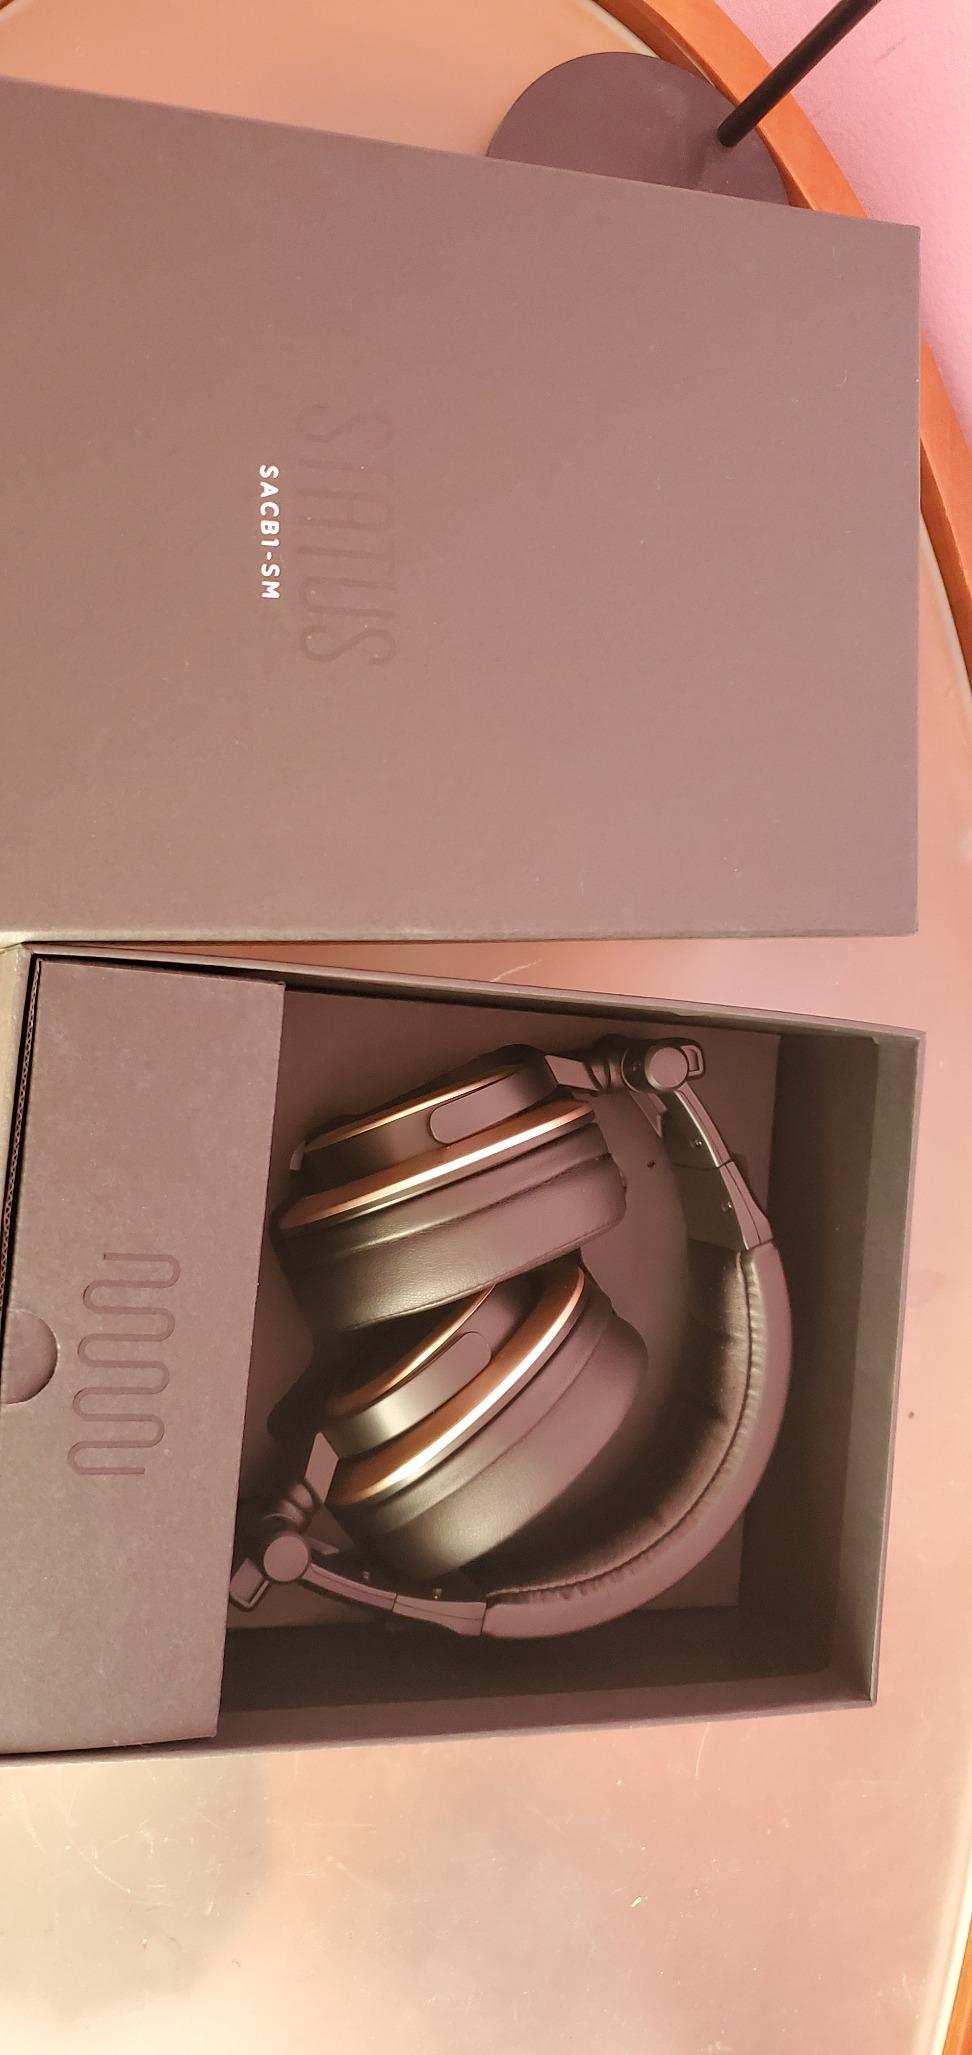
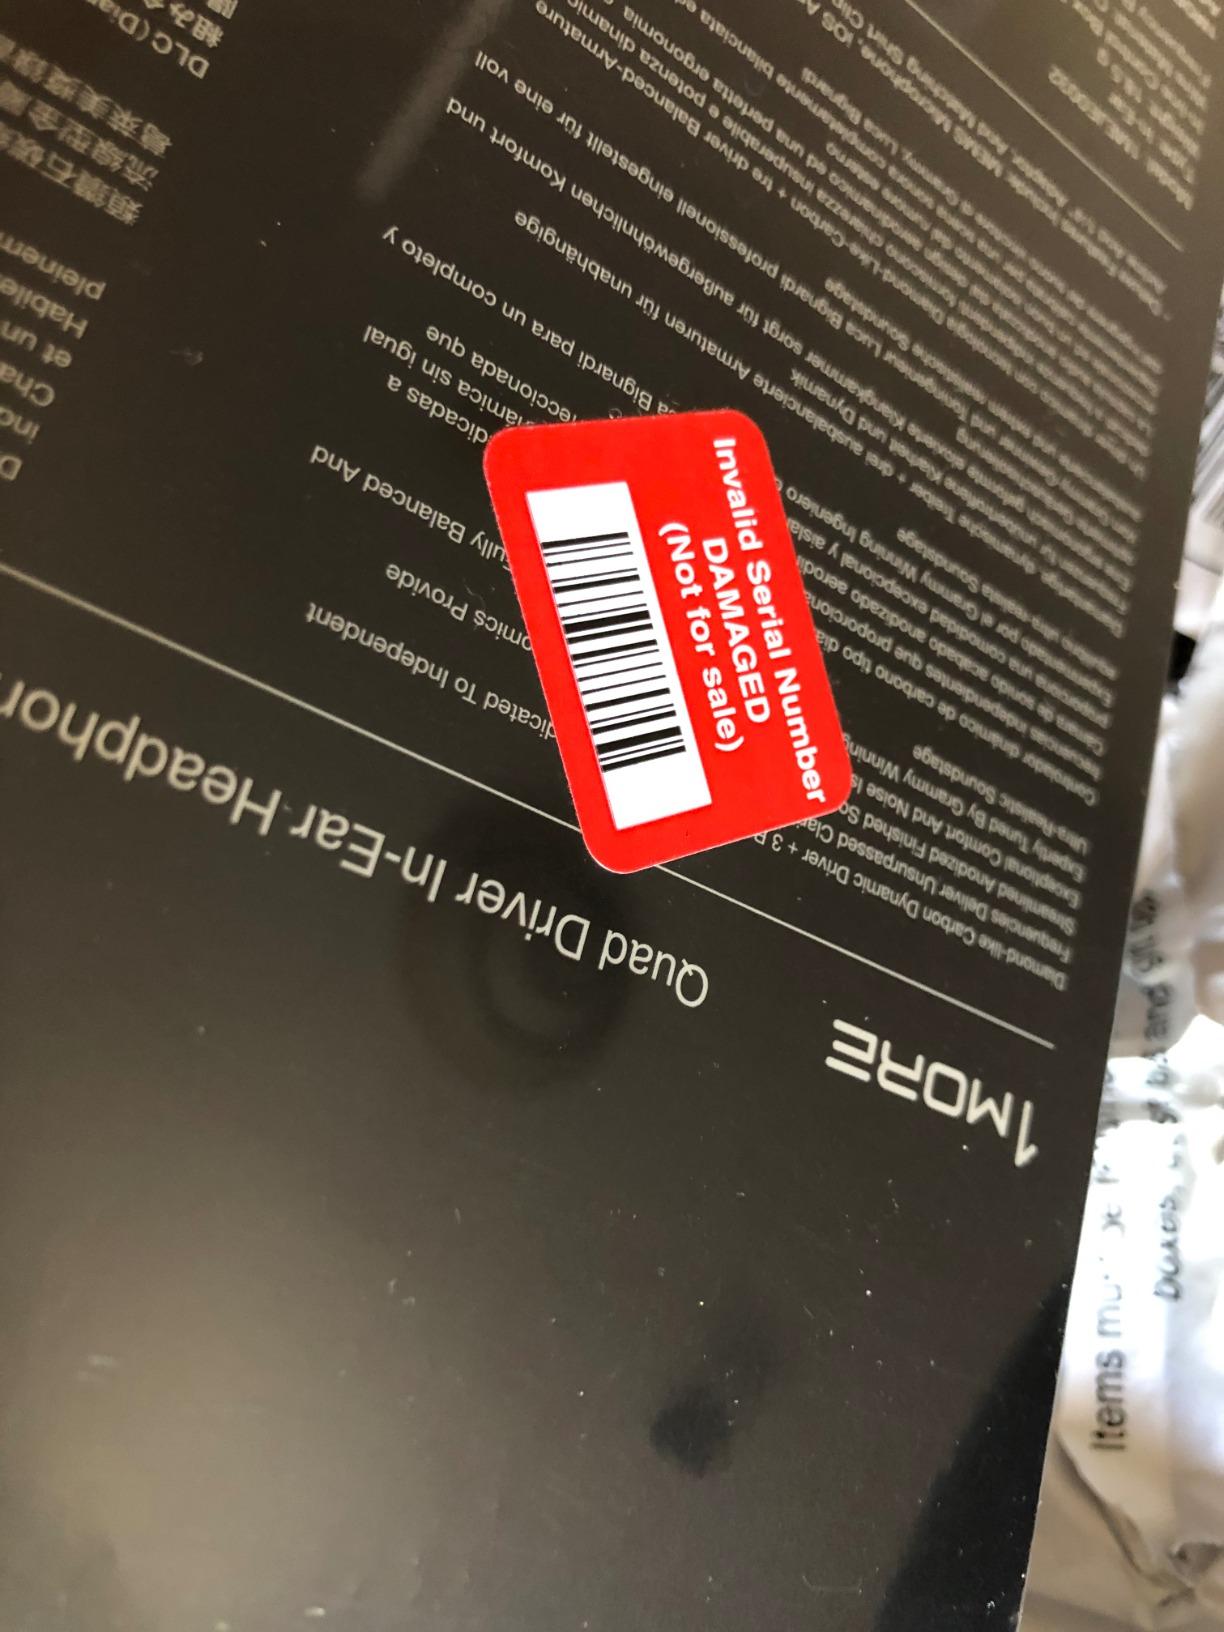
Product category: headphones
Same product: no